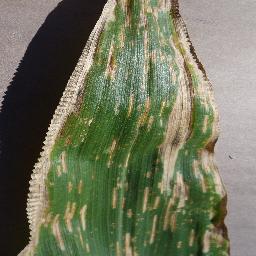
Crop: corn
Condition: (maize)_cercospora_spot_gray_spot